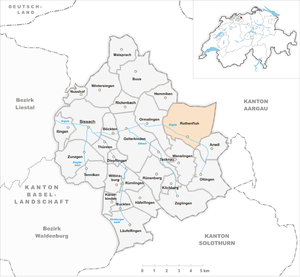
Rothenfluh est une commune suisse du canton de Bâle-Campagne, située dans le district de Sissach.